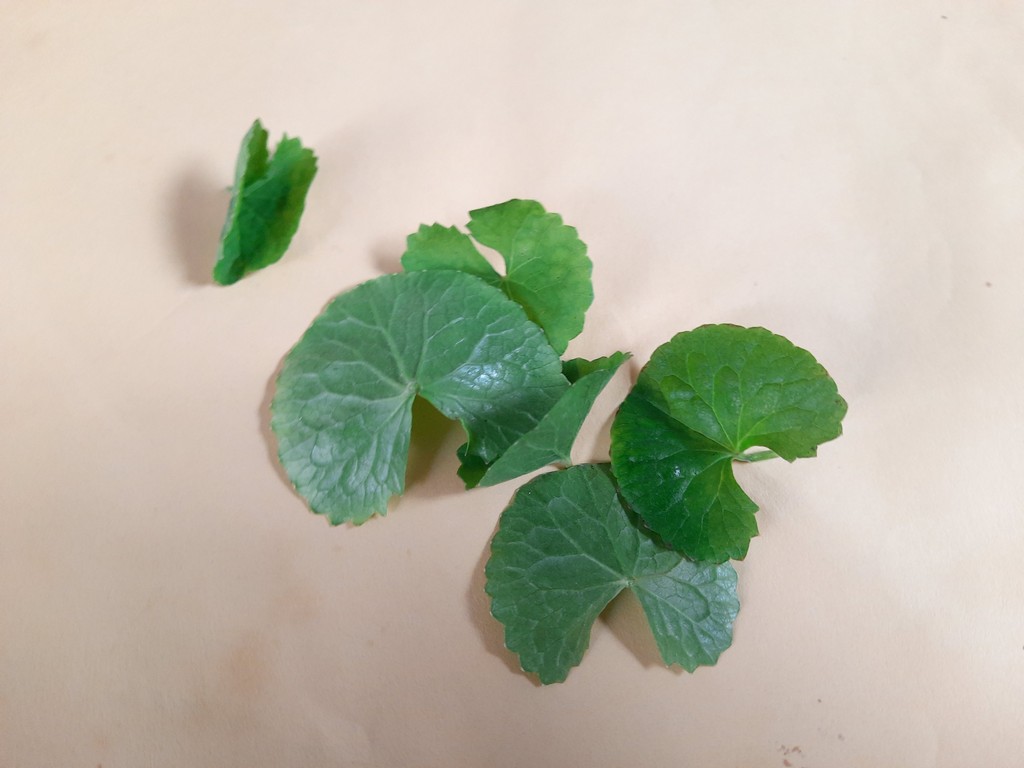
Label: Healthy